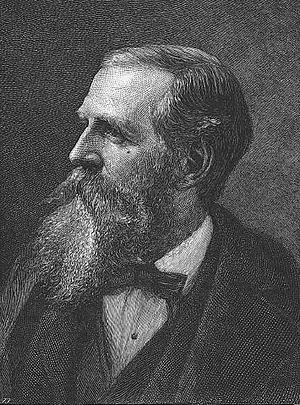
Robert Swain Gifford est un peintre américain.